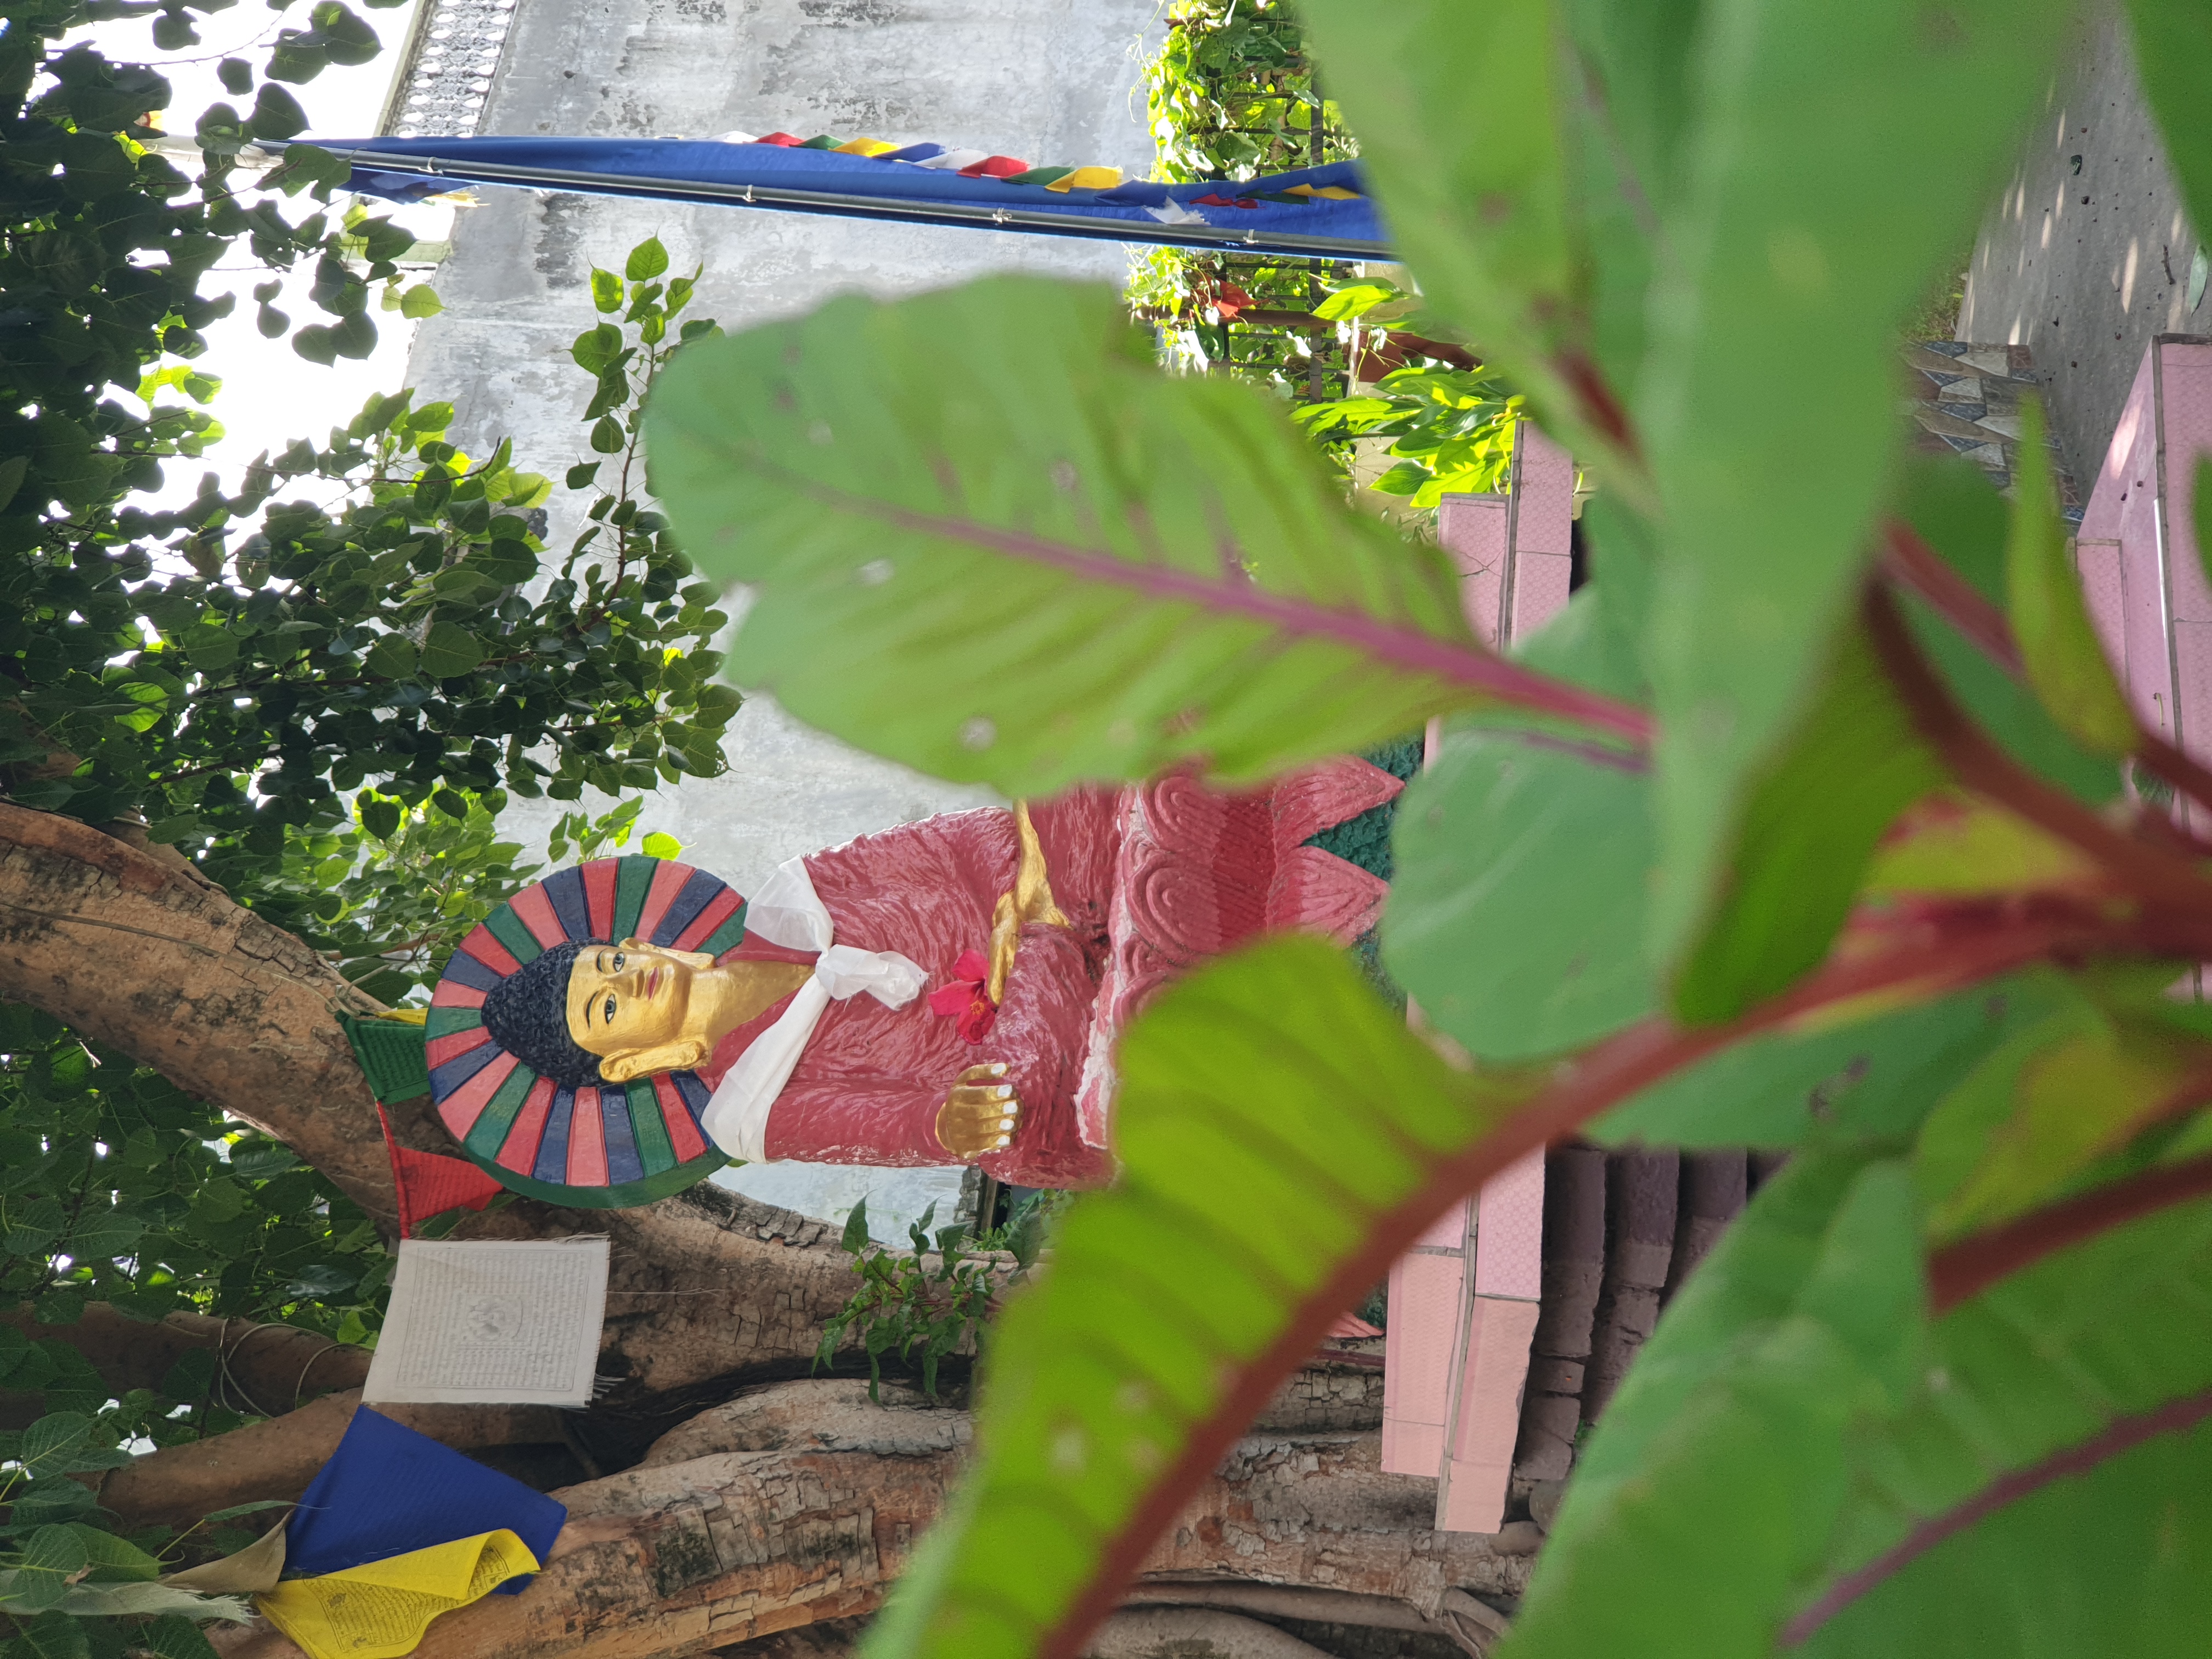
Heritage site: Nyahgayur_Shanti_Buddha_Gumba